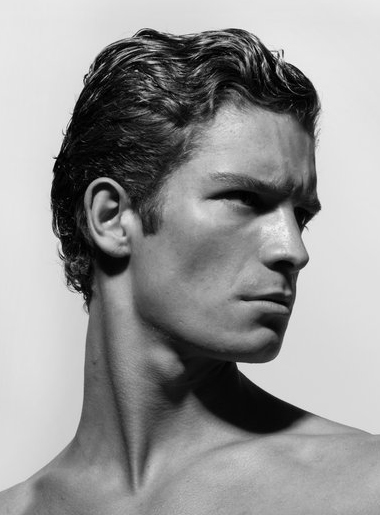
Label: Colored